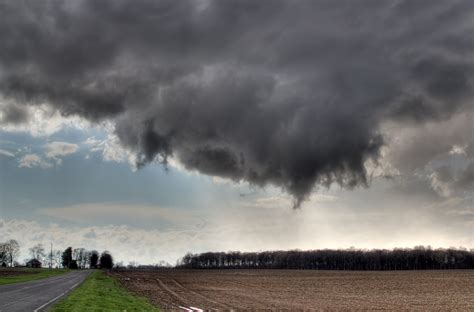
Weather: cloudy or overcast